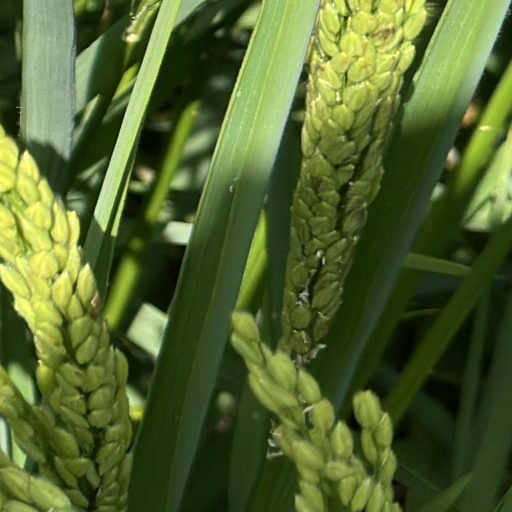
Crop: rice